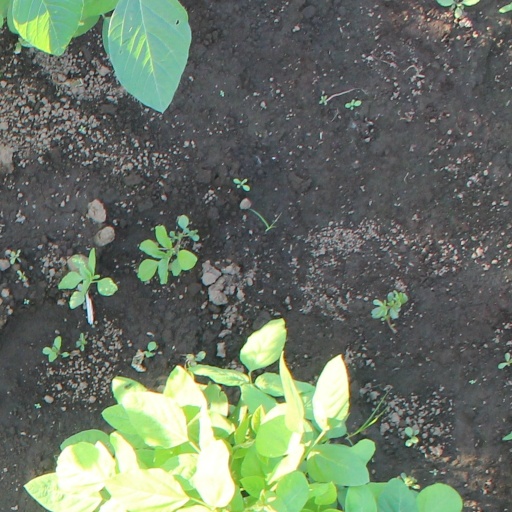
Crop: soybean